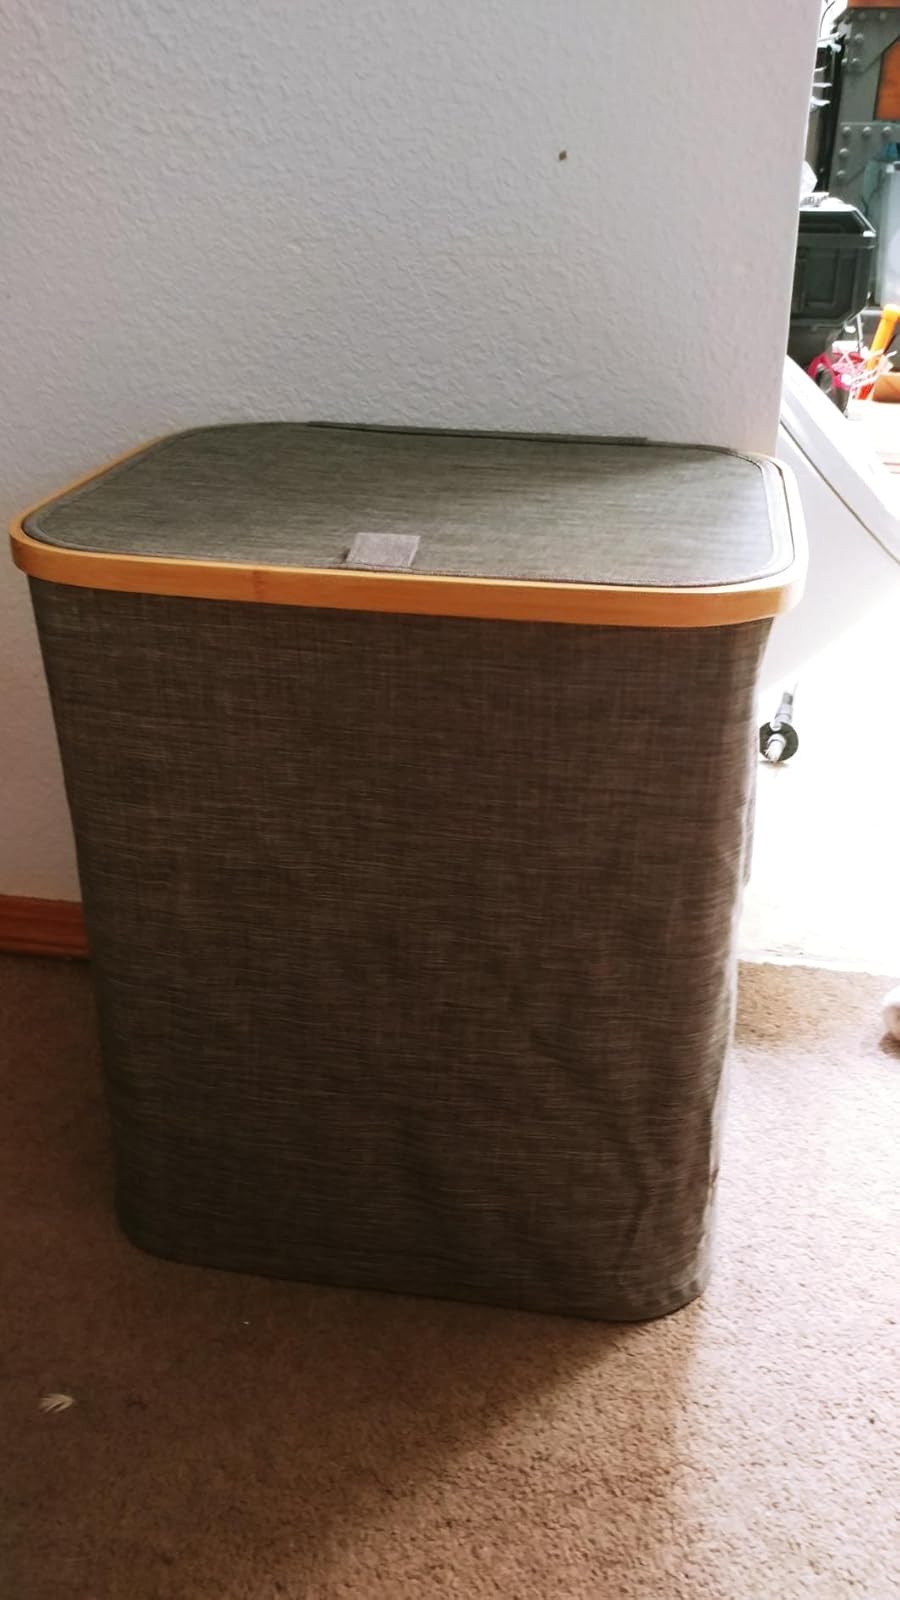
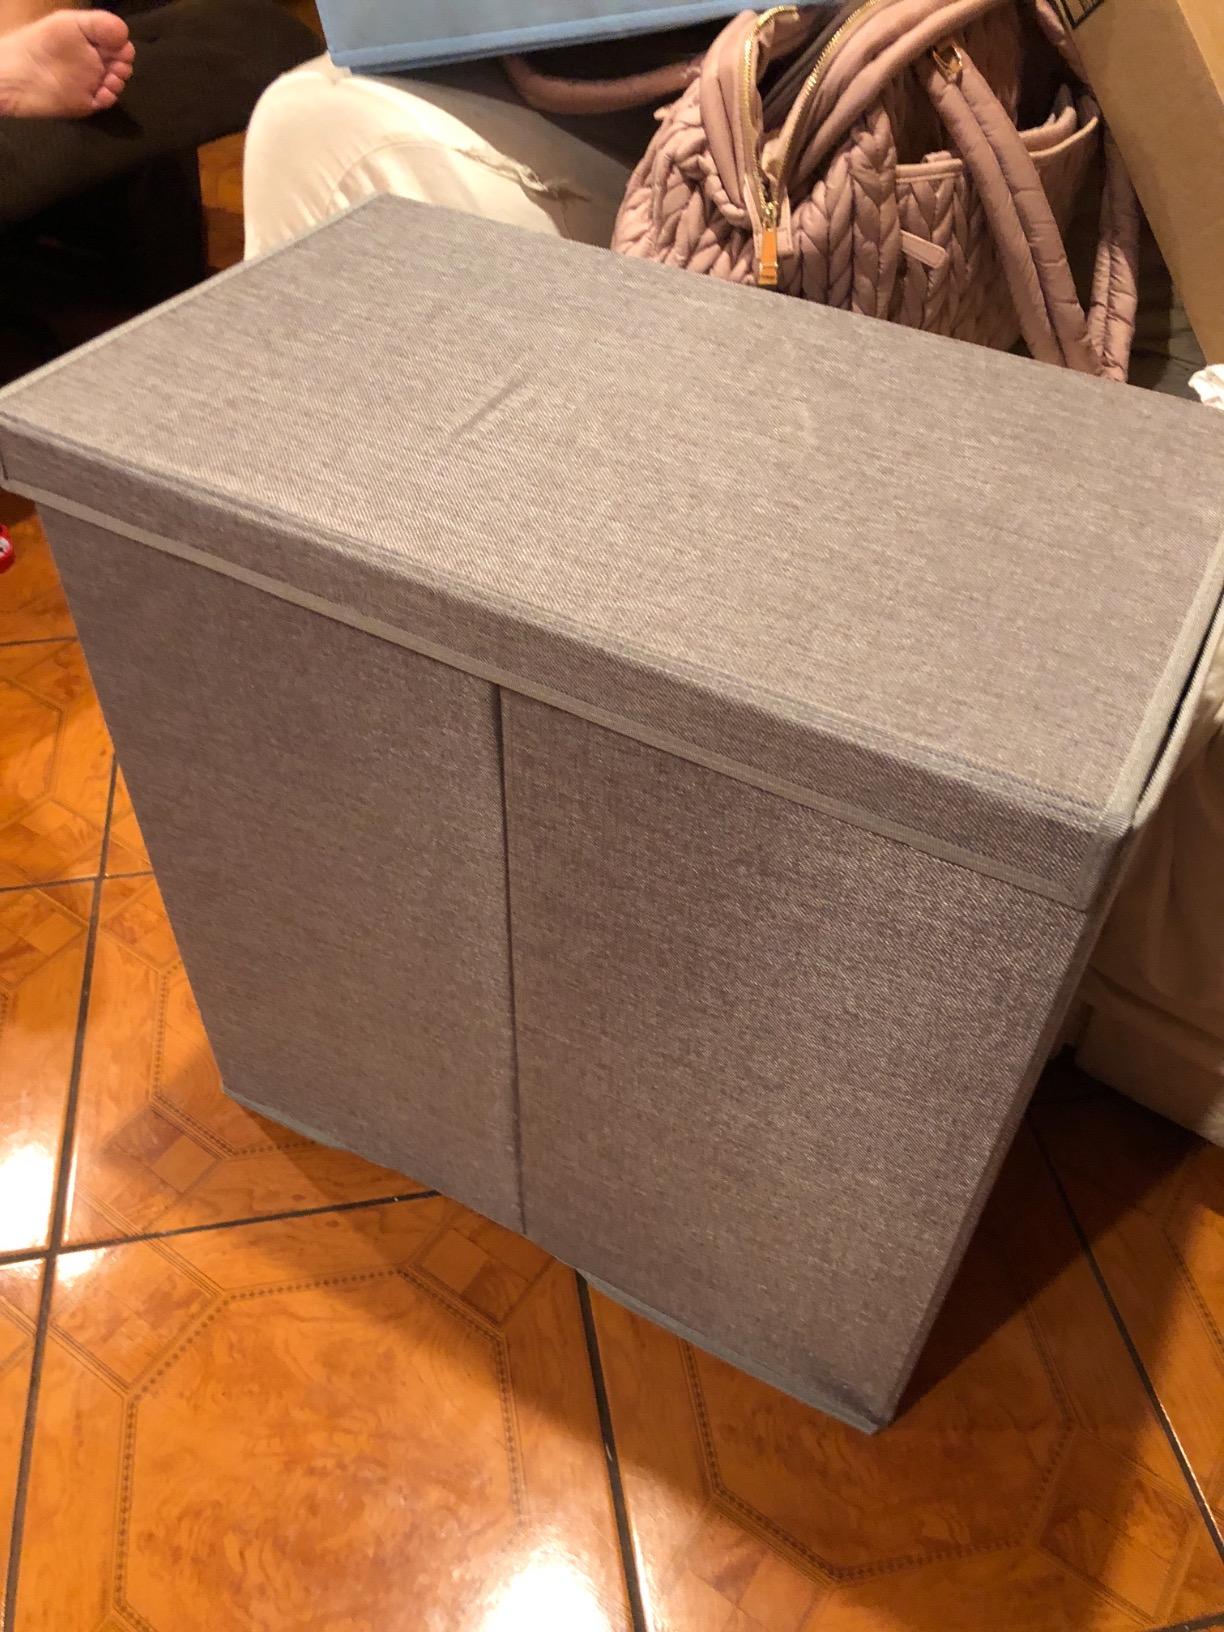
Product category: items_hamper
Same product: no